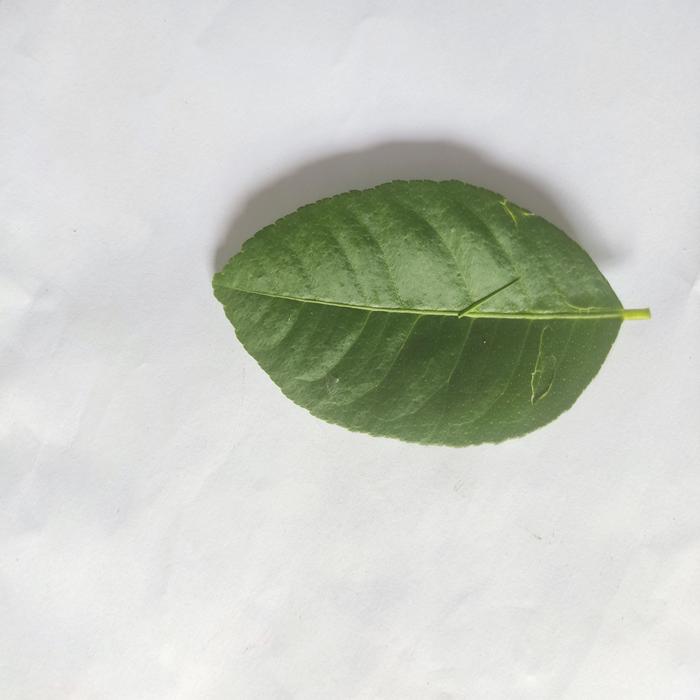
Crop: Lemon
Leaf condition: Healthy_Leaf